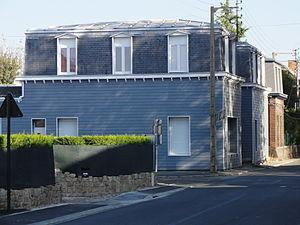
Grands bureaux de la Compagnie des mines de Meurchin dans le bassin minier du Nord-Pas-de-Calais, Meurchin, Pas-de-Calais, Nord-Pas-de-Calais, France.
La Compagnie des mines de Meurchin est une compagnie minière qui a exploité la houille à Bauvin, Meurchin, Wingles, Billy-Berclau et Carvin dans le Bassin minier du Nord-Pas-de-Calais. Créée le 16 août 1854, elle établit divers sondages, puis ouvre une fosse nᵒ 1 à Bauvin en août 1857, qui commence à produire en 1859. Une fosse nᵒ 2 est commencée en 1863 à Meurchin, mais une venue d'eau chaude se déclare, la fosse est abandonnée, bien que la Compagnie ait pensé à commercialiser cette eau minérale sulfureuse. En 1869, une fosse nᵒ 3 est commencée à Wingles, le fonçage s'avère très problématique et coûteux. Un second puits, nᵒ 4, est ajouté à 35 mètres du premier puits à partir du 1ᵉʳ septembre 1873. La fosse est mise en service en 1875 et devient le principal siège de production de la Compagnie.
La fosse nᵒ 1 de la Compagnie des mines de Meurchin est un ancien charbonnage du Bassin minier du Nord-Pas-de-Calais, situé à Bauvin, près des limites avec Meurchin. Le fonçage du puits commence en août 1857, et la fosse commence à produire en 1859. Le 3 février 1872, huit mineurs sur quatorze périssent dans la chute d'une cage dans le bougnou, soit dans la chute, soit par noyade. Les grands bureaux sont construits à proximité de la fosse, le long de la route principale. Des cités sont établies sur les territoires de Bauvin et de Meurchin, dans un style architectural propre à la Compagnie de Meurchin.